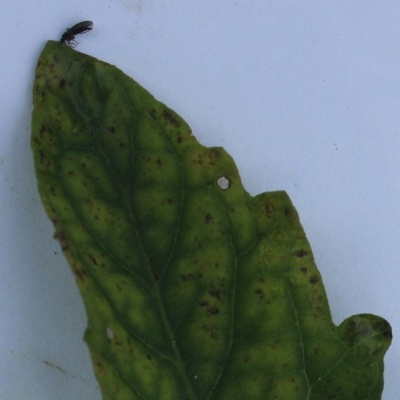
Crop: Tomato
Condition: septoria leaf spot